Varlık Vergisi

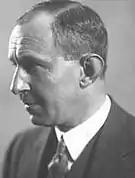
Fazıl Ahmet Aykaç, one of the proponents of the Varlık Vergisi

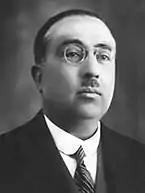
, one of the opponents of the tax

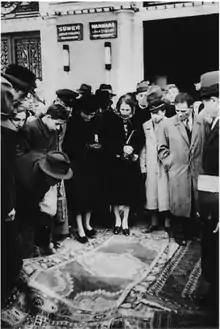
Non-Muslims auctioning off their furniture to pay for the tax

During World War II, Turkey maintained a neutral stance until February 1945. The official rationale for the tax was to bolster the state treasury in preparation for a potential invasion by Nazi Germany or the Soviet Union. However, the primary motive behind the tax was to assert national control over the Turkish economy. By diminishing the influence and control of minority populations in trade, finance, and industries, the government aimed to create a new Turkish Muslim bourgeoisie.